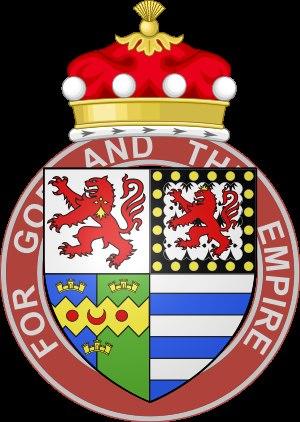
L'ordre de l'Empire britannique est un ordre de chevalerie du système honorifique britannique, établi en 1917 par le roi George V.